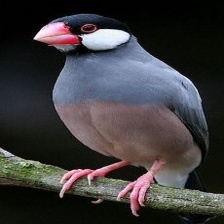
Species: JAVA SPARROW
Scientific name: LONCHURA ORYZIVORA